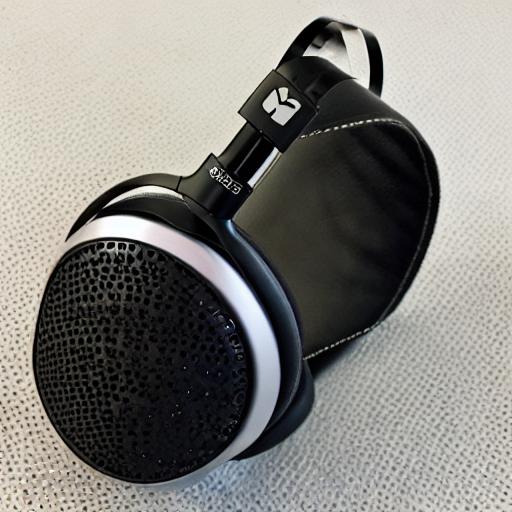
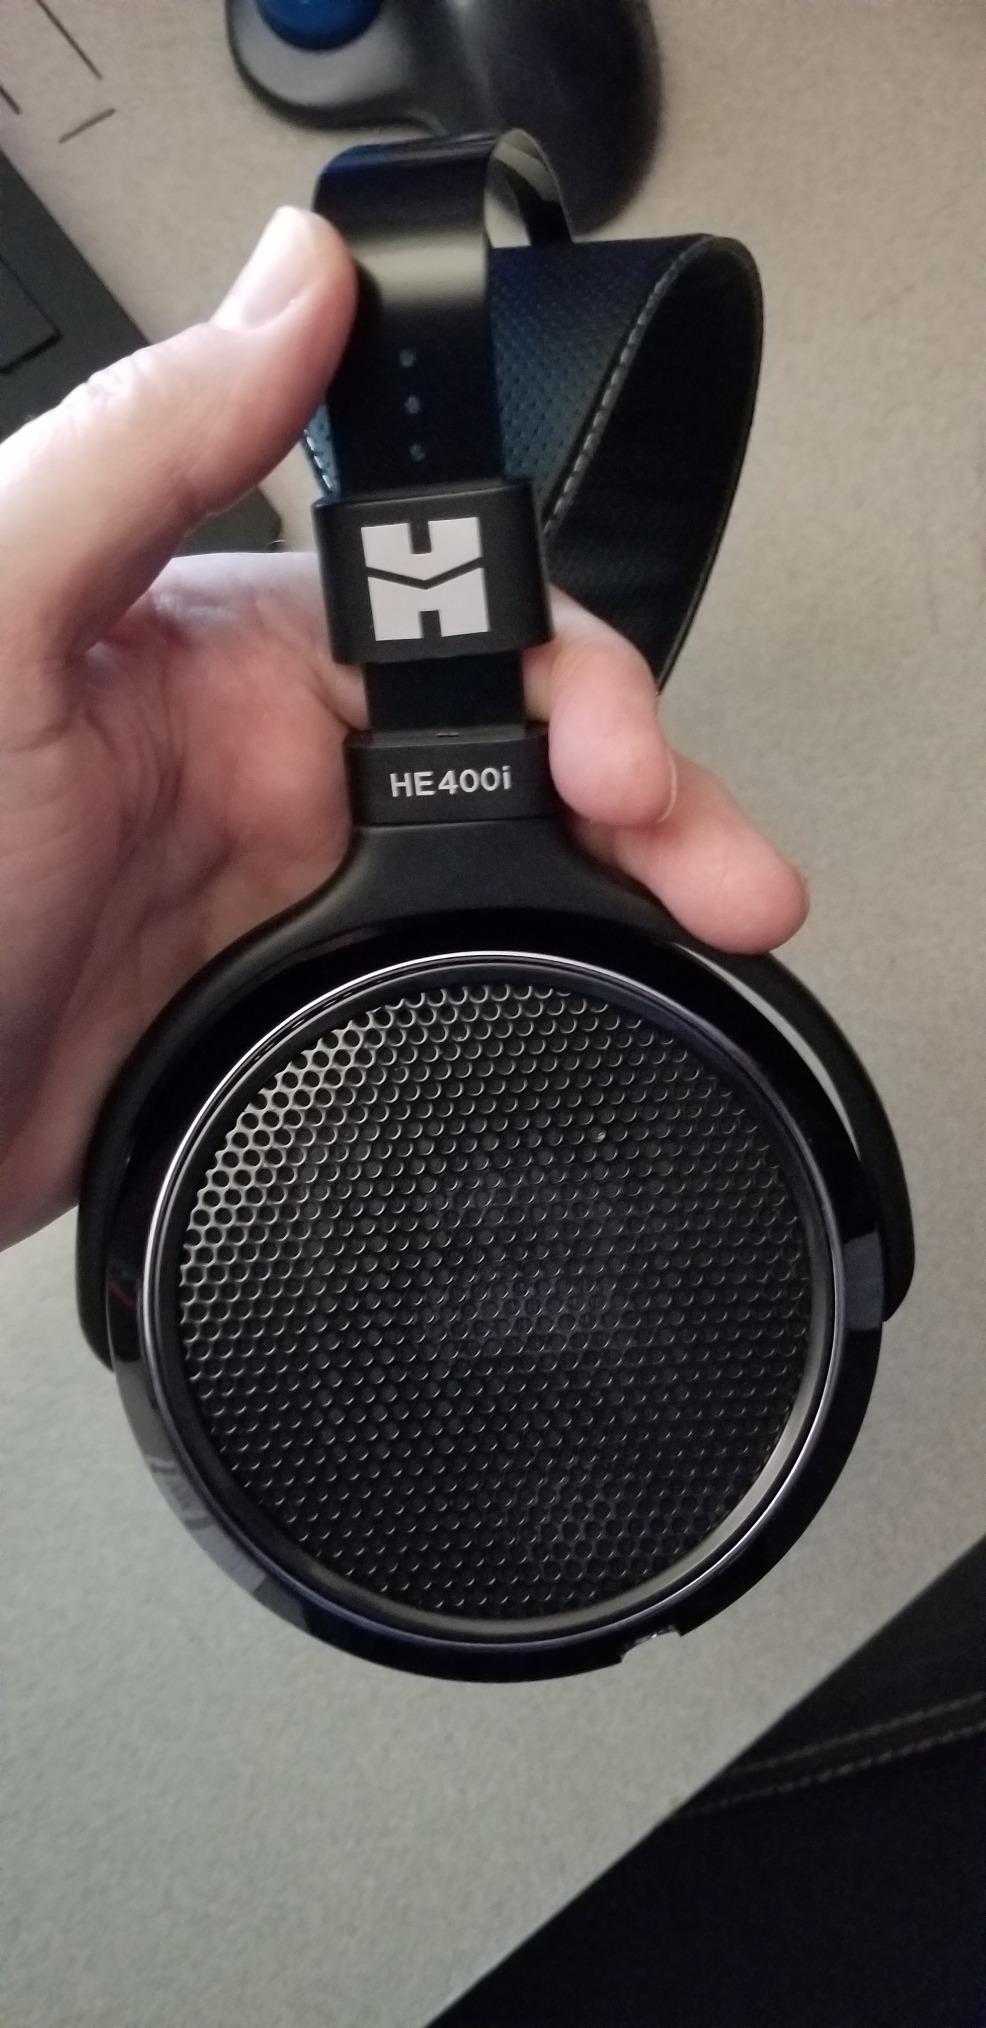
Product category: headphones
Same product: no